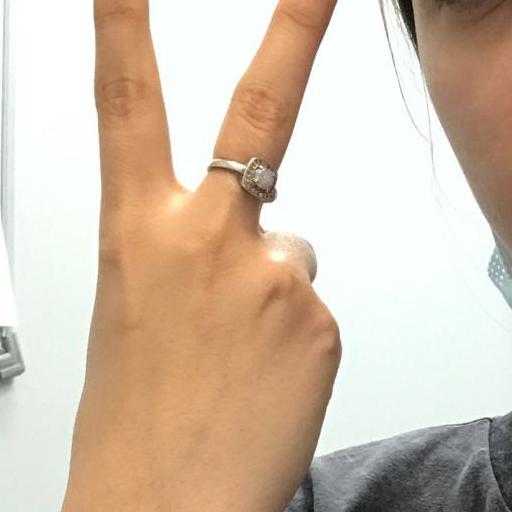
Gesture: peace_inverted